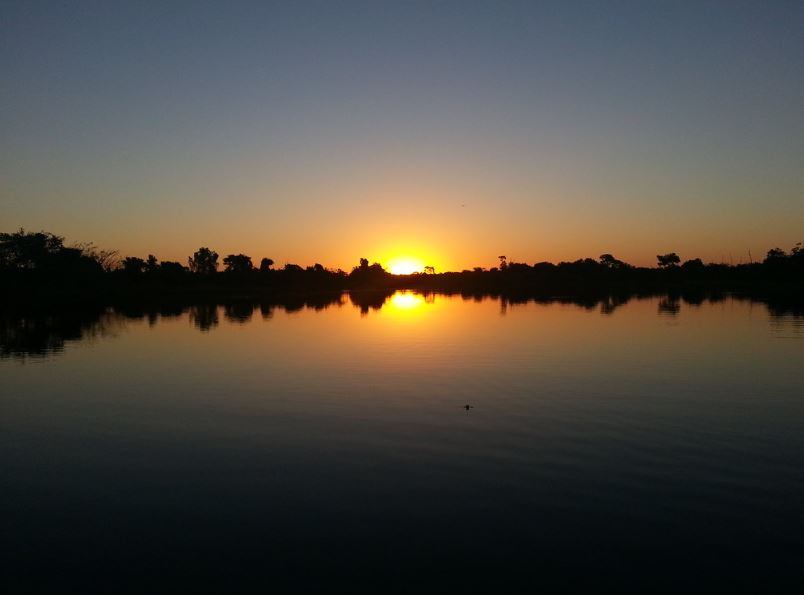
Fire: no
Smoke: no